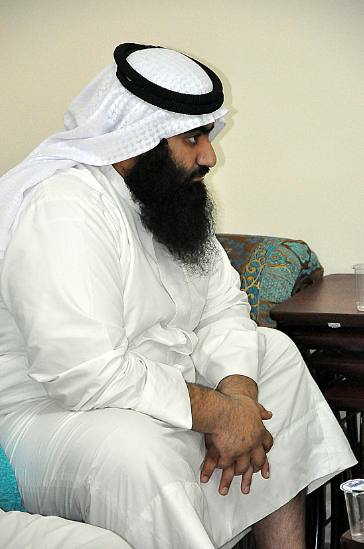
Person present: Yes